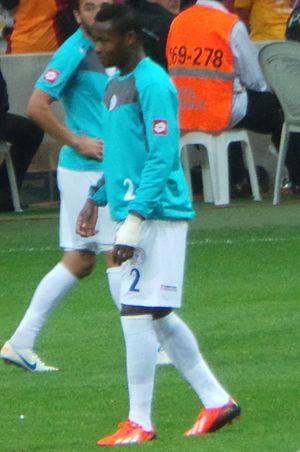
Godfrey Oboabona est un footballeur nigérian né le 16 août 1990 à Akure. Il évolue au poste de défenseur à Rizespor.